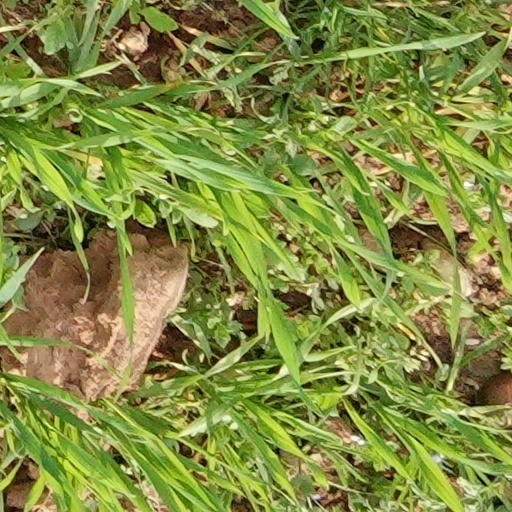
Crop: wheat